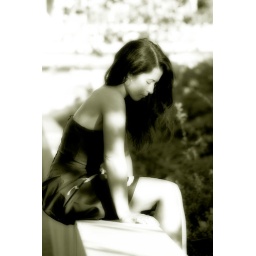
My newest model, Sarah Elizbaeth, in a blue dress from 1962 at the Olympic Sculpture Park, Seattle.